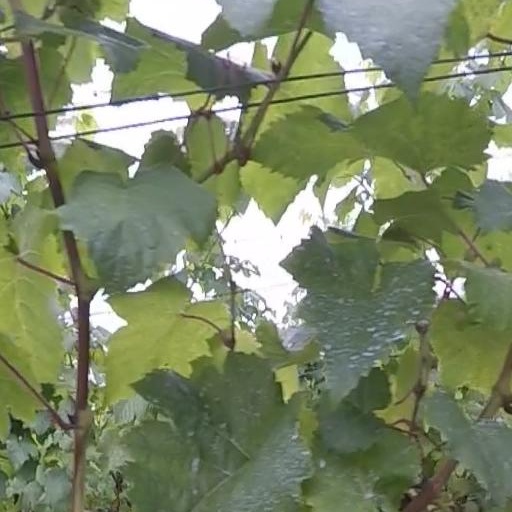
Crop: grape